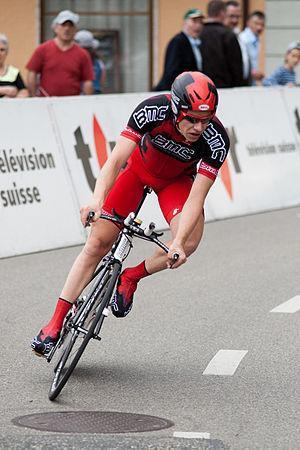
Jeffry Louder pendant la 3e étape du Tour de Romandie 2010.
Jeff Louder, né le 8 décembre 1977 à Salt Lake City, est un cycliste américain. Il est actuellement directeur sportif de l'équipe Axeon-Hagens Berman.